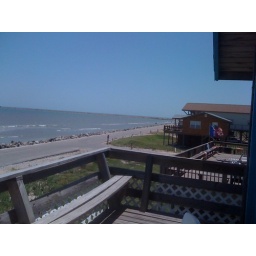
View on the deck of the beach house we stayed in on our vacation.